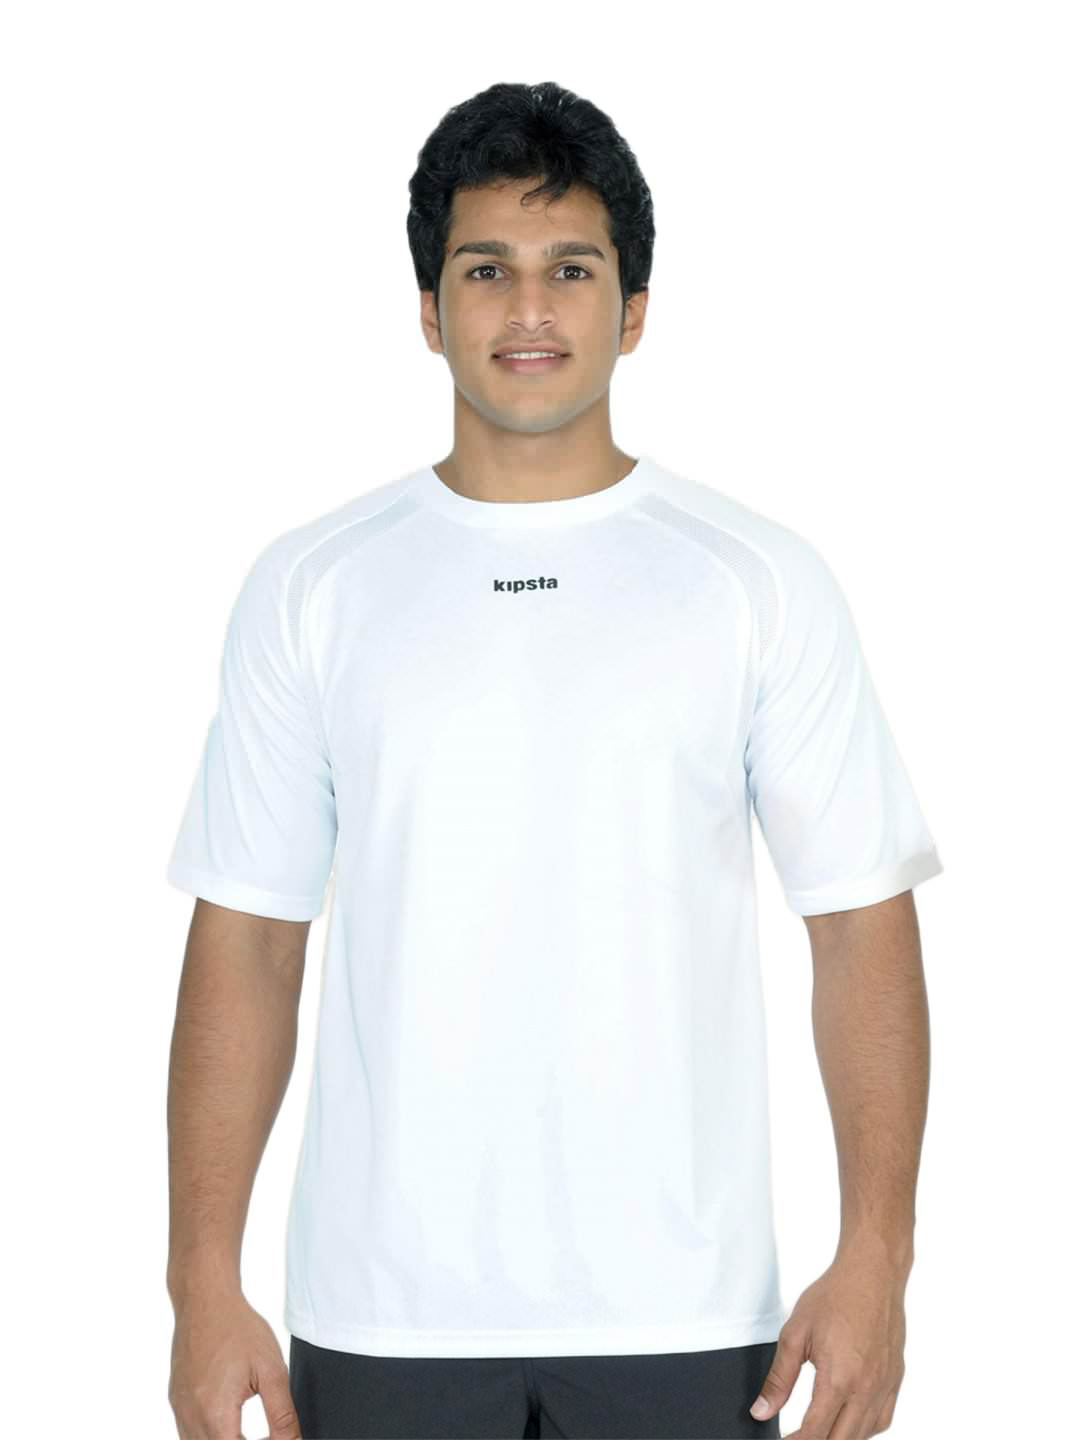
Kipsta Men Sports White T-shirt
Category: Apparel / Topwear / Tshirts
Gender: Men
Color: White
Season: Summer 2011
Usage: Casual